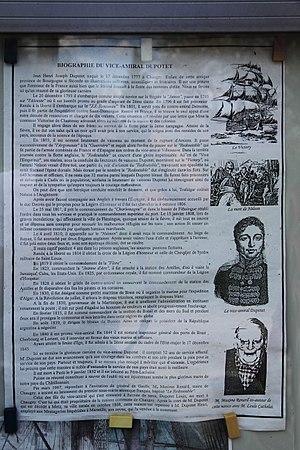
Biographie sur la maison natale du Vice-amiral Dupotet à Chaugey qui s'est attaqué au bateau de Nelson à la bataille de Trafalgar
Chaugey est une commune française située dans le canton de Châtillon-sur-Seine du département de la Côte-d'Or en région Bourgogne-Franche-Comté.
Jean Henri Joseph Dupotet, né à Chaugey le 17 décembre 1777, mort à Paris le 9 janvier 1852, est un vice-amiral français, héros de la bataille de Trafalgar.